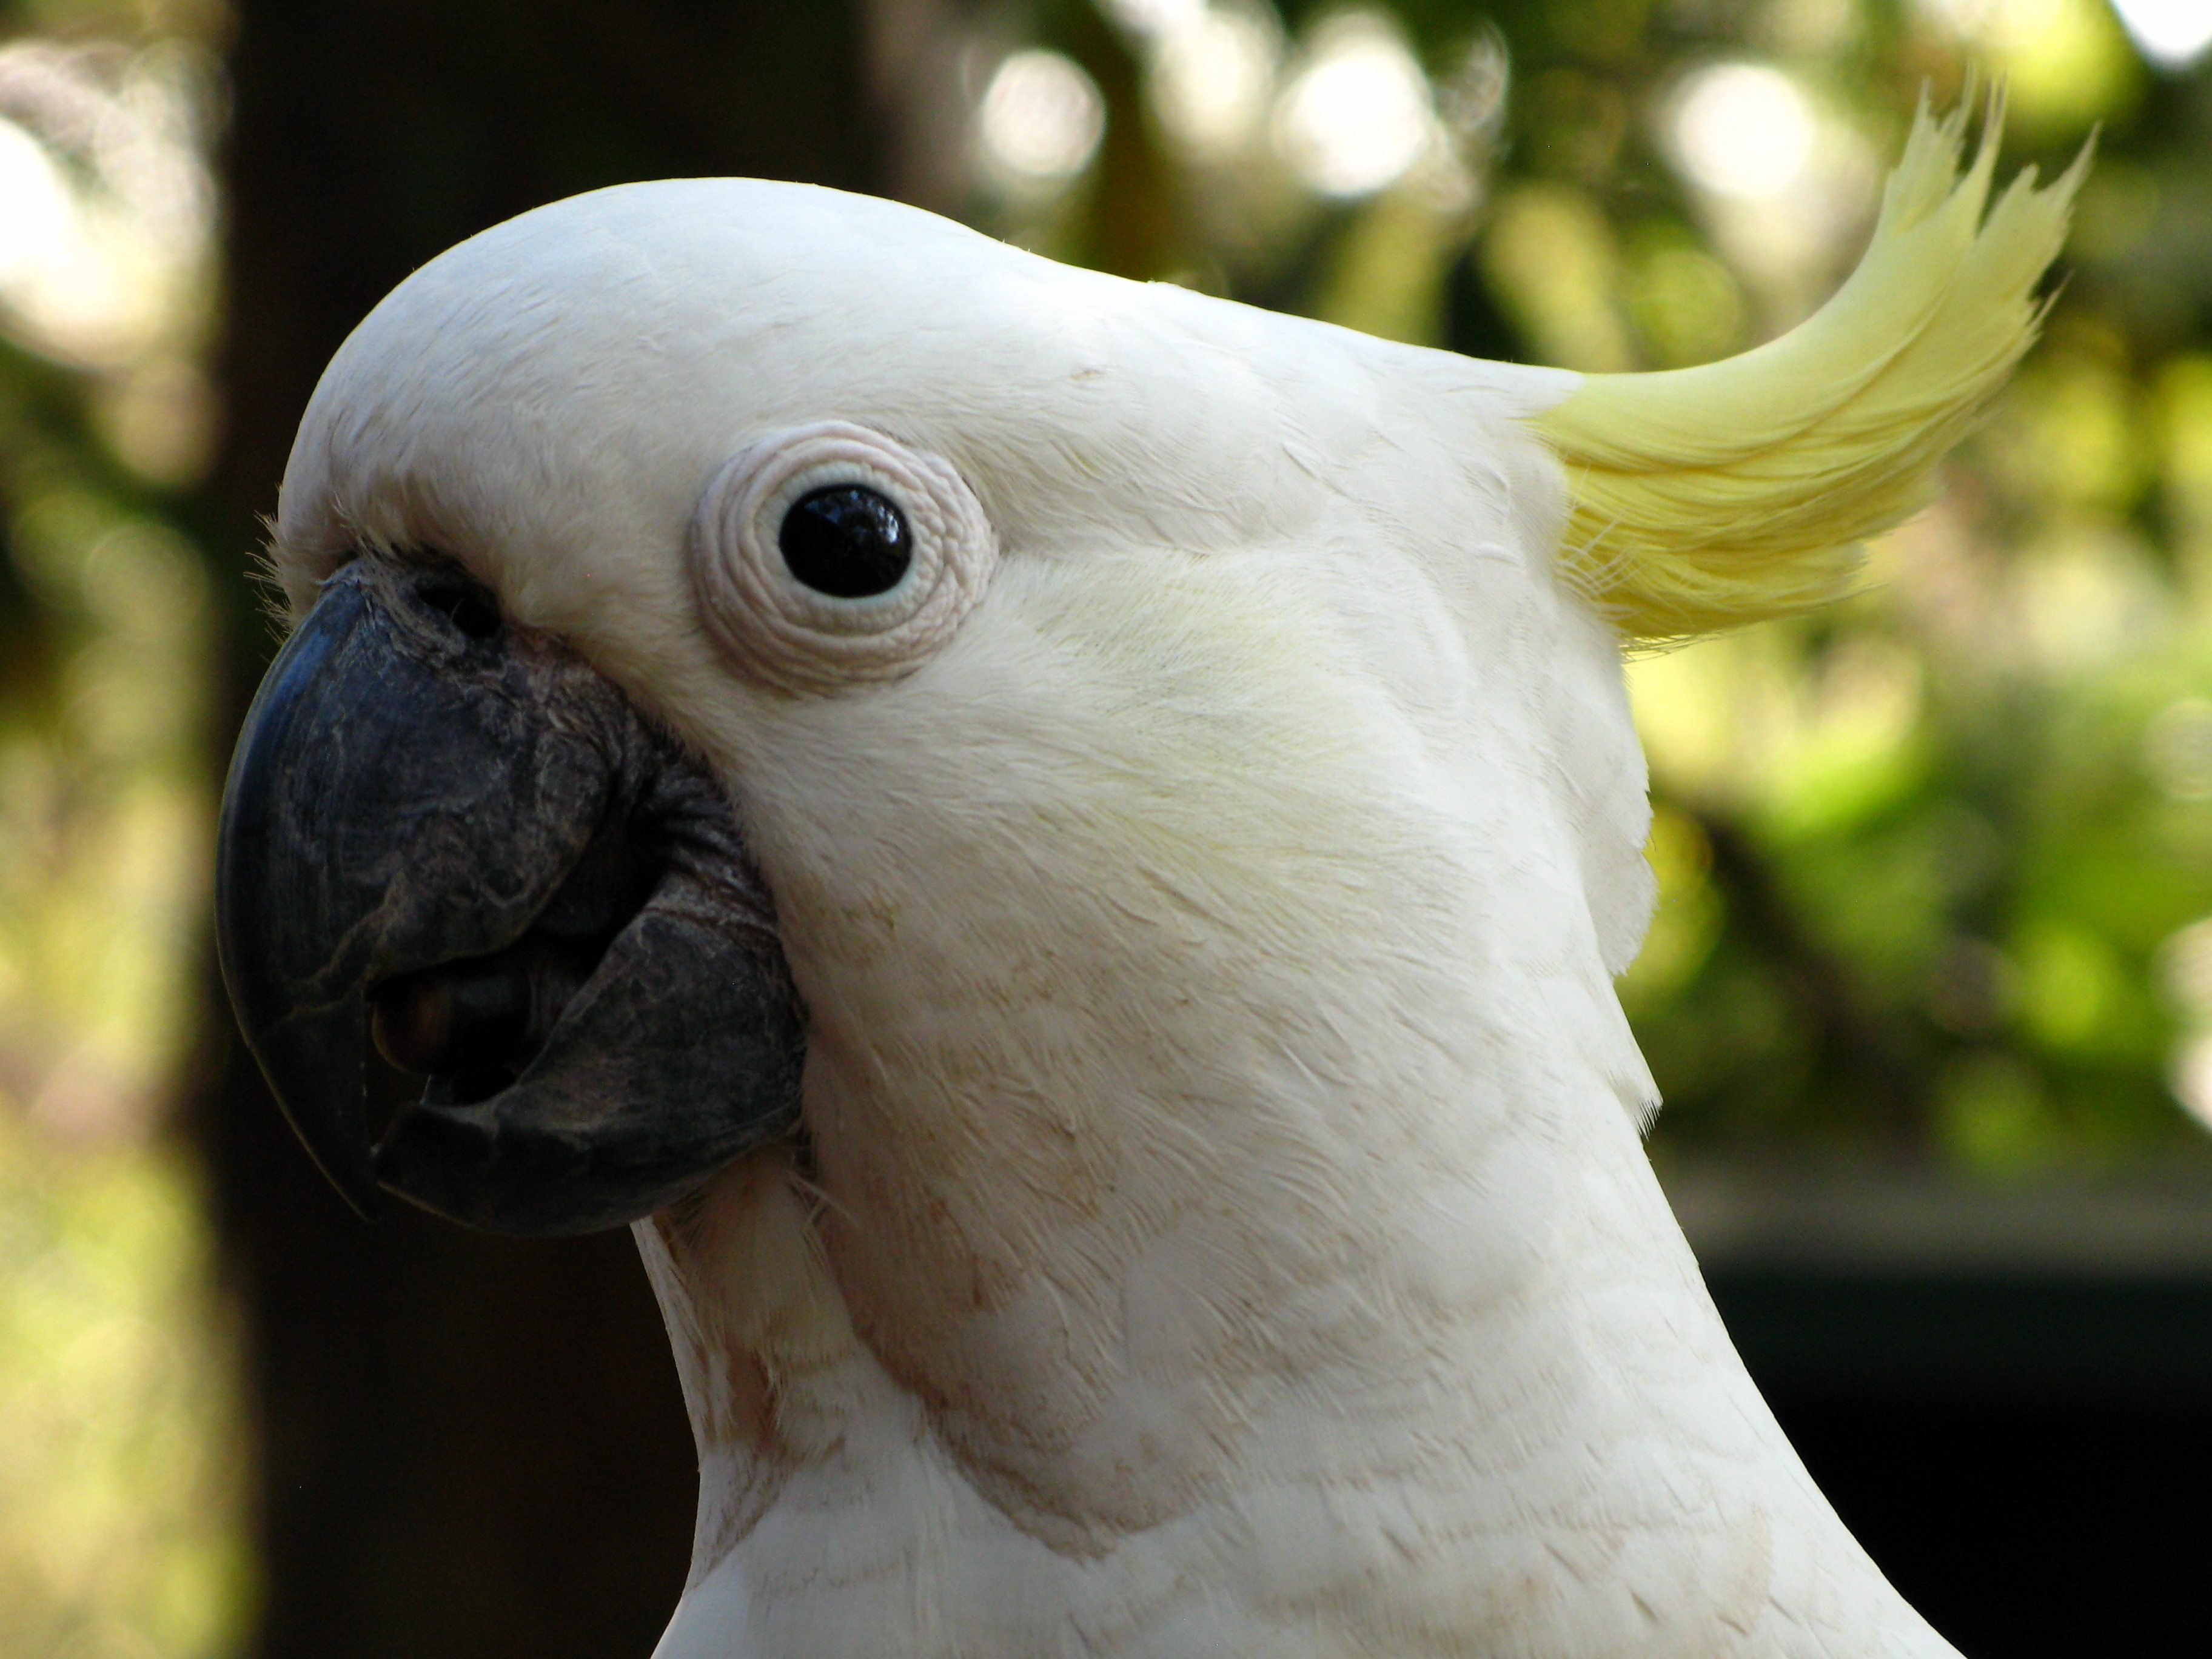
bird, wing, white, wildlife, zoo, beak, fauna, close up, australia, vertebrate, parrot, cockatoo, bird head, sulphur crested, white cockatoo, sulphur crested cockatoo